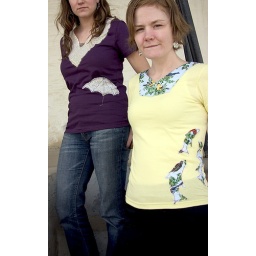
umbrella shirt with v in v collar and fish shirt with crest collar